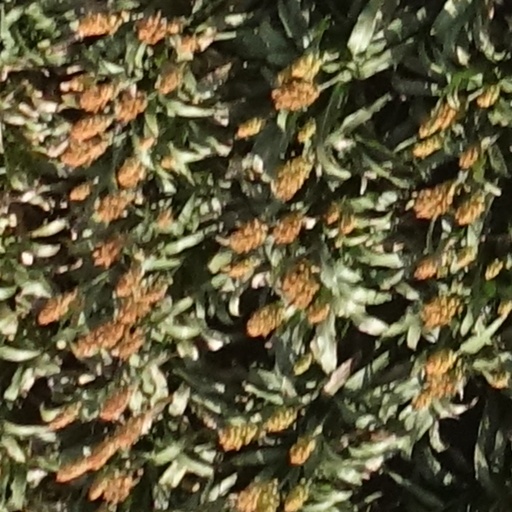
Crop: sorghum